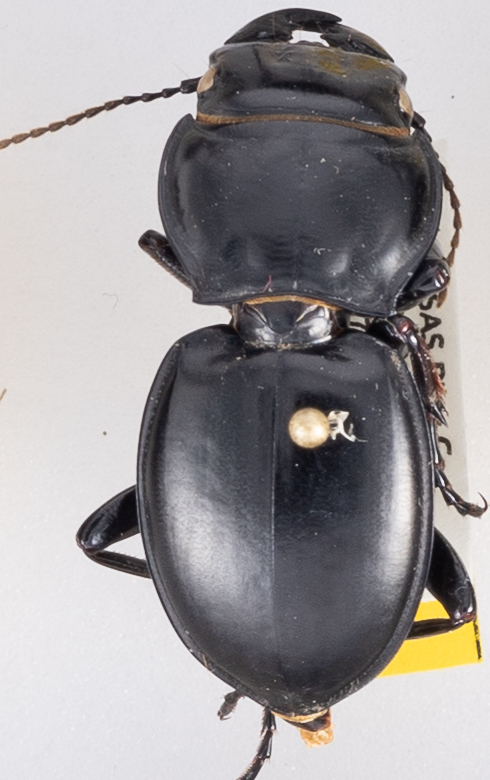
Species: Pasimachus californicus
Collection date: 2020-07-27
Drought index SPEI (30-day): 0.684
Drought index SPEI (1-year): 0.88
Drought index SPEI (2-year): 2.09